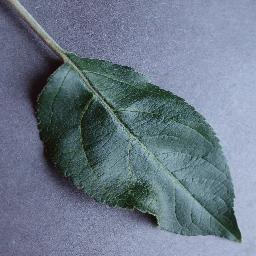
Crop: apple
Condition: healthy